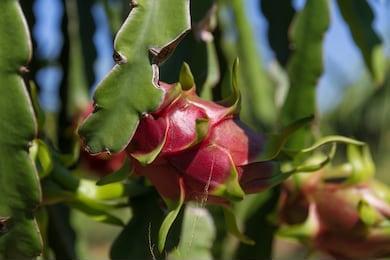
Label: Dragonfruit